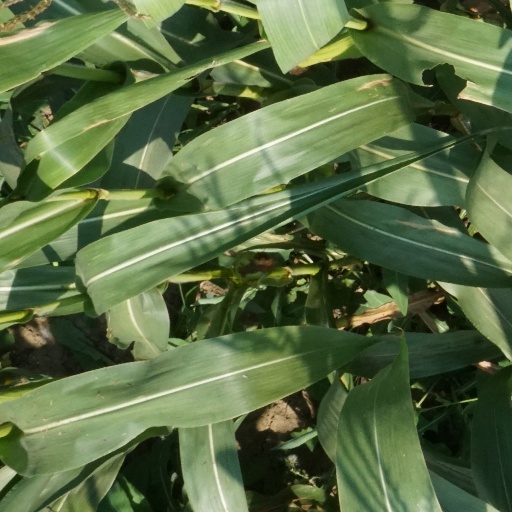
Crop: maize; corn